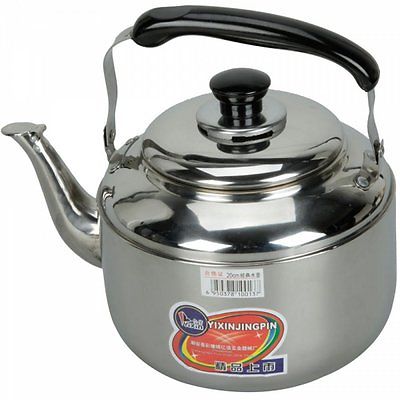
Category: kettle